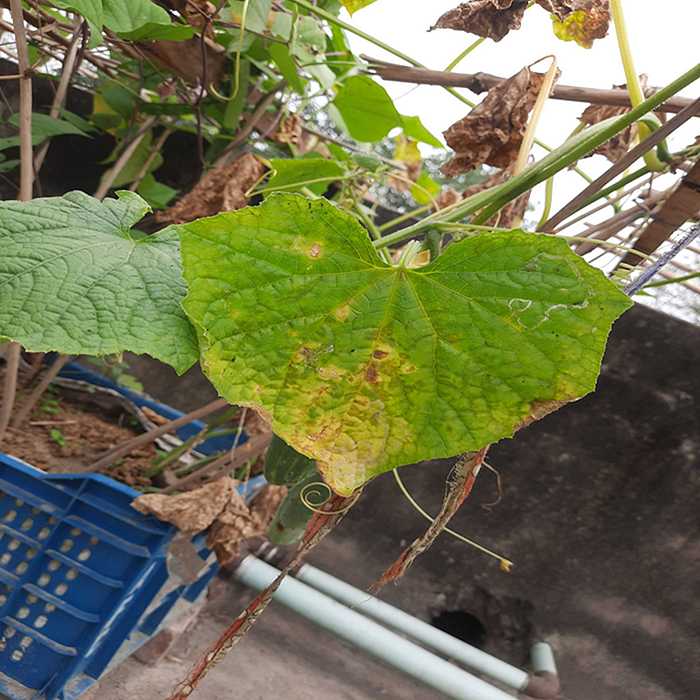
Plant: Cucumber
Label: Anthracnose lesions